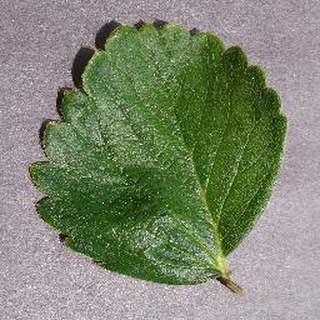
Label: healthy_strawberry